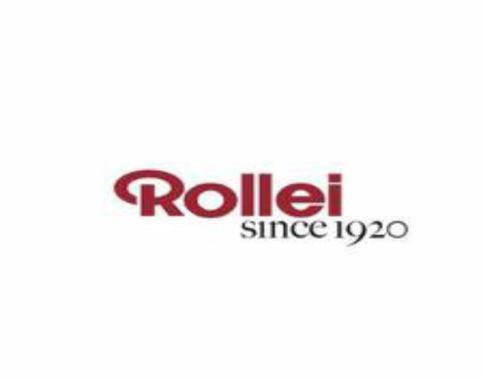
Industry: Electronic